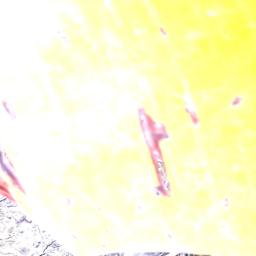
Label: PANAMA DISEASE